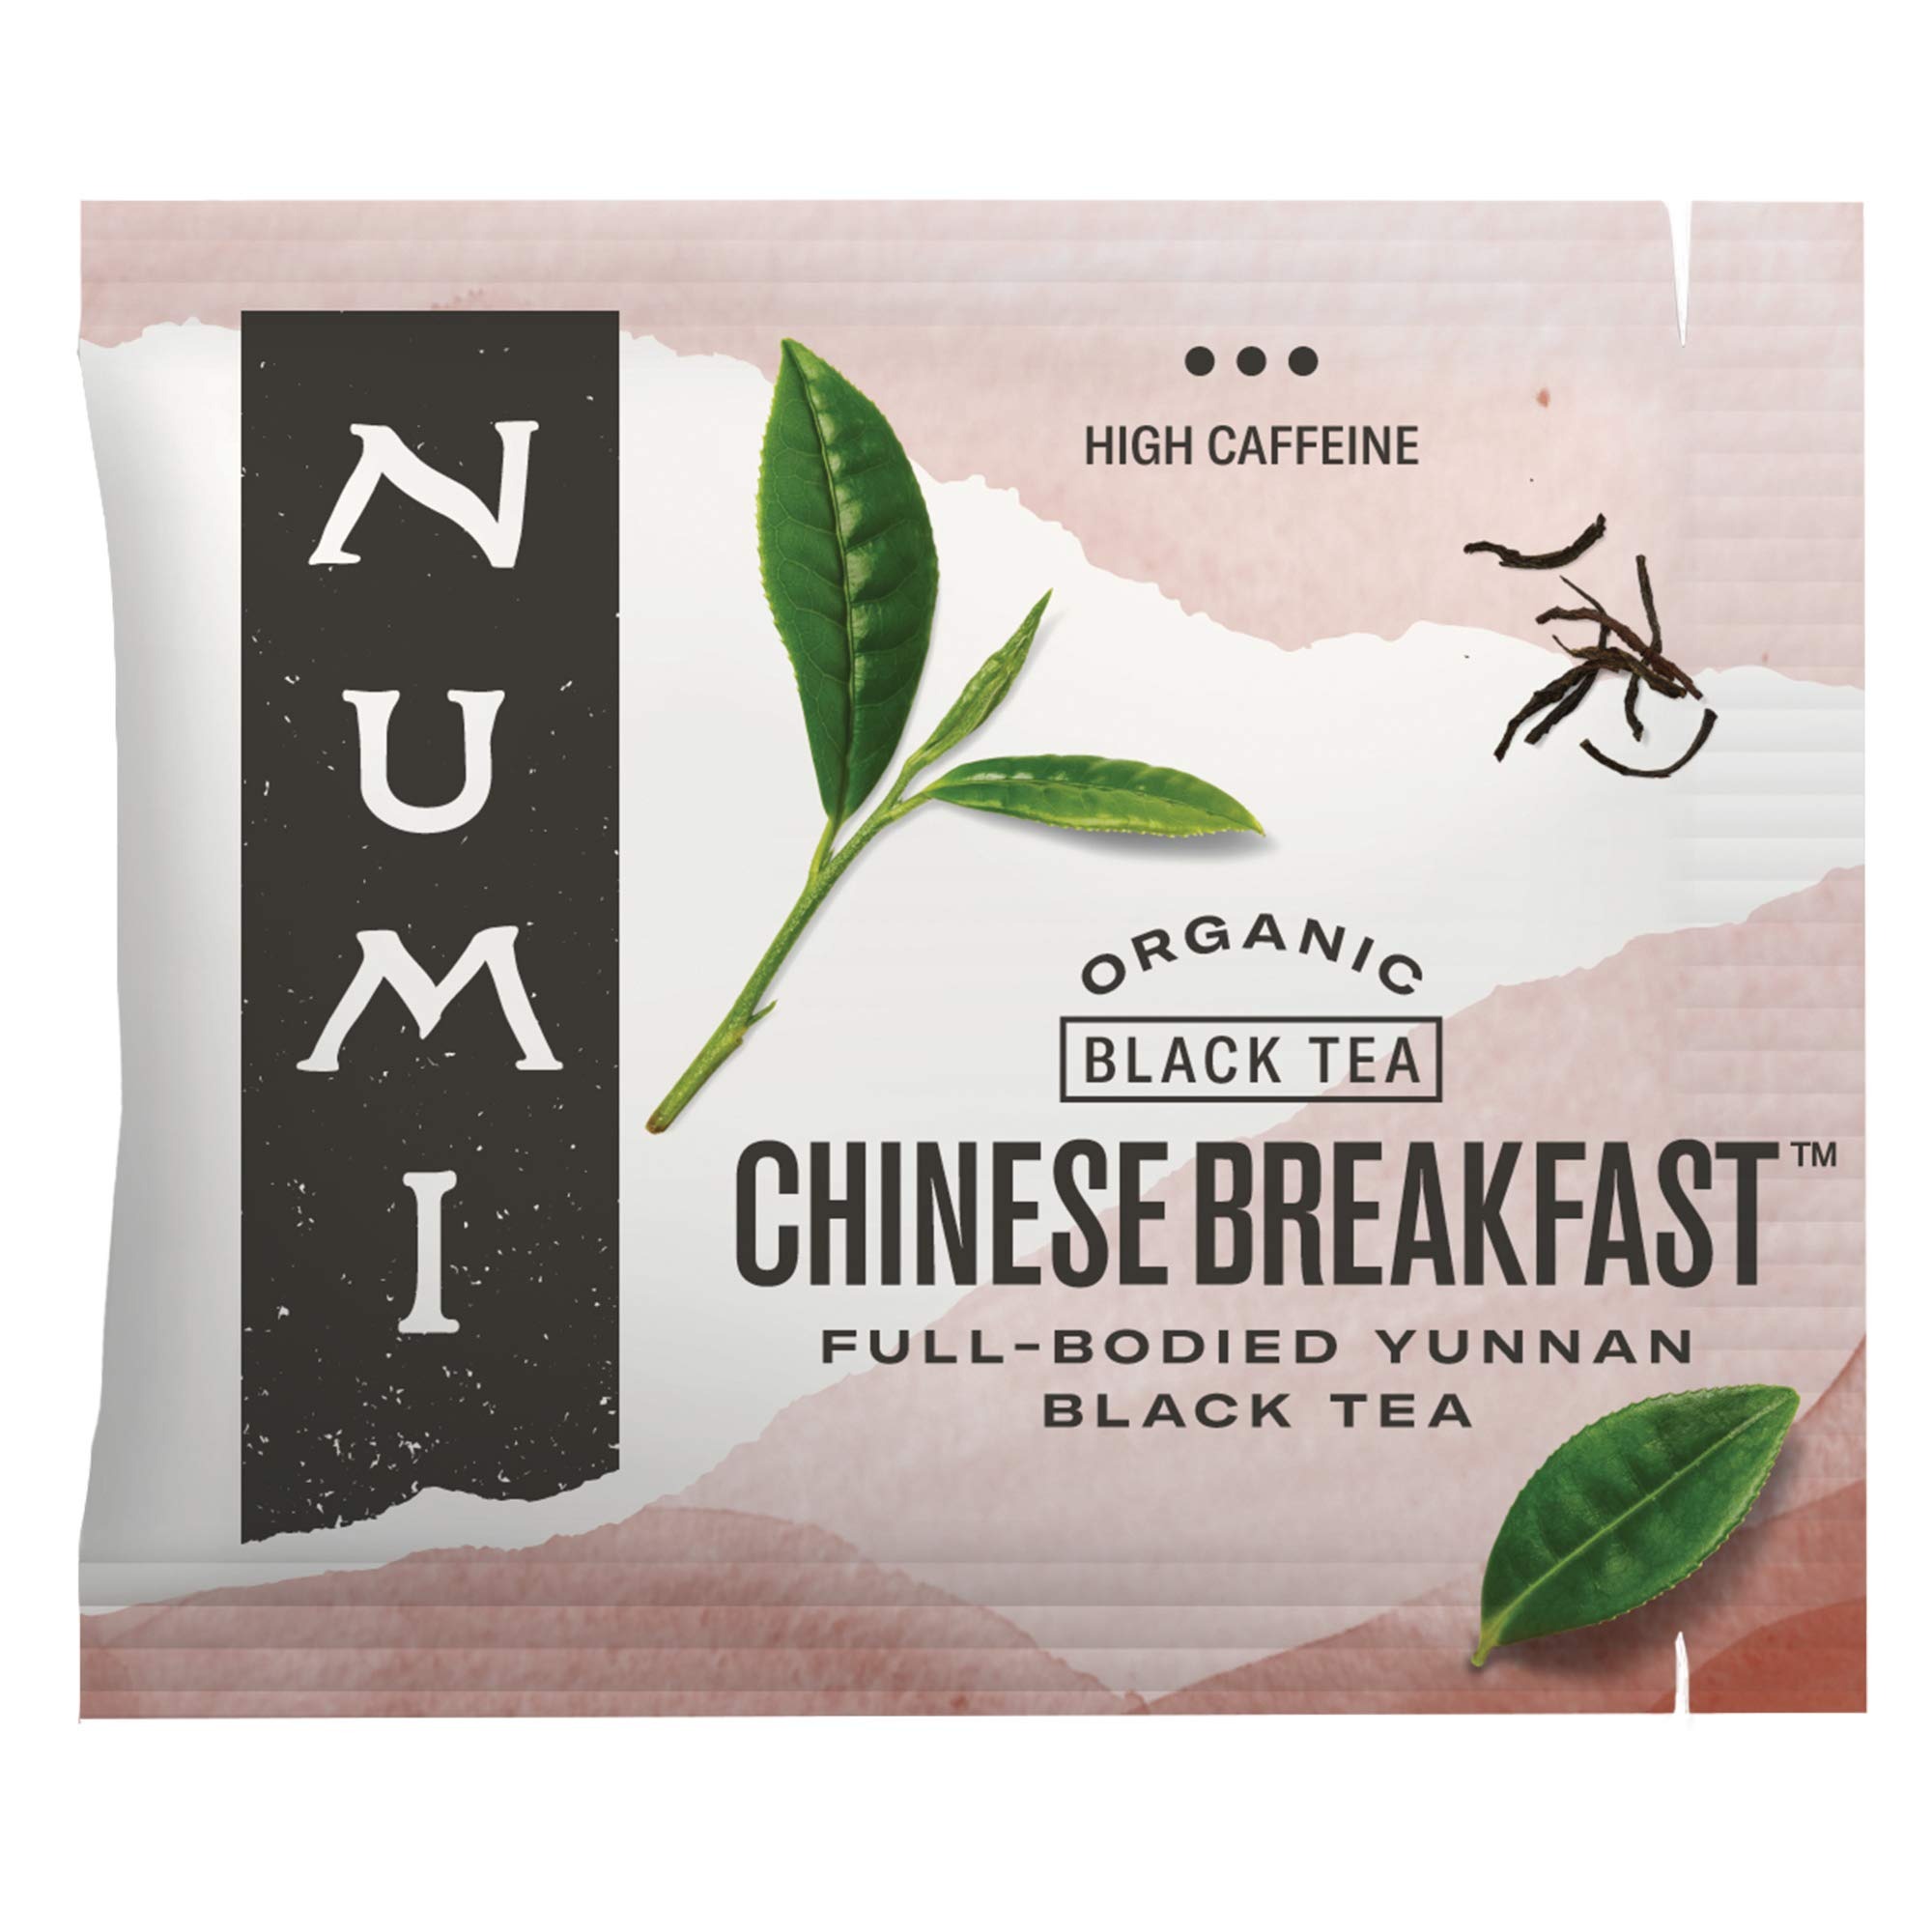
Item Name: Numi Organic Chinese Breakfast Tea, 100 Tea Bags, Full Bodied Yunnan Black Tea, Malty & Floral, Caffeinated
Bullet Point 1: Breakfast Tea: Our Chinese Breakfast black tea includes the flavorful golden tips of the tea leaves to create this gourmet Yunnan style of tea; It is malty and full-bodied with lingering floral notes
Bullet Point 2: Bold, Black Tea: Whether you're looking for a strong English Breakfast tea, a citrusy Earl Grey, or spicy Chai tea, Numi has the bold, full-bodied black tea you're craving
Bullet Point 3: Bagged Tea: Numi's organic full-leaf quality teas come in convenient tea bags for the perfect brewing every time; Individually wrapped tea bags ensure your tea is fresh, every time
Bullet Point 4: Numi's Organic Teas and tisanes bring you the flavor and health benefits of full-leaf tea in a variety of styles, flavors and brewing methods from tea bags and loose leaf teas to flowering teas, iced teas, and bottled teas
Bullet Point 5: Premium Organic Full-Leaf quality teas and herbal teasans blended with only 100 percent real fruits, flowers, and spices; Try our black, green, white, Pu-erh, rooibos, herbal, and turmeric teas
Value: 100.0
Unit: Count

Price: 48.52